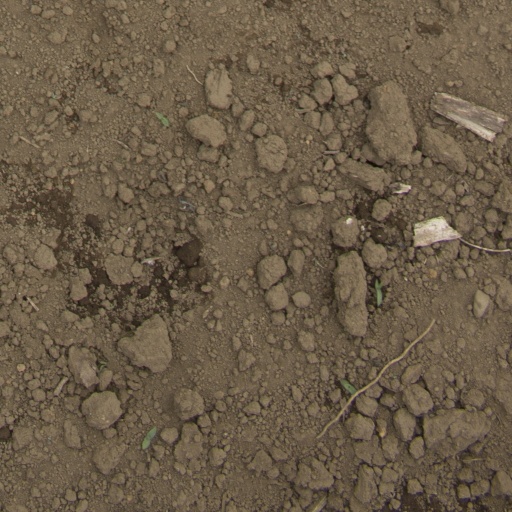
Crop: Jerusalem artichoke